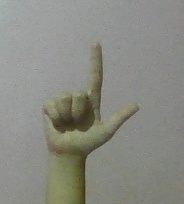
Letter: laam